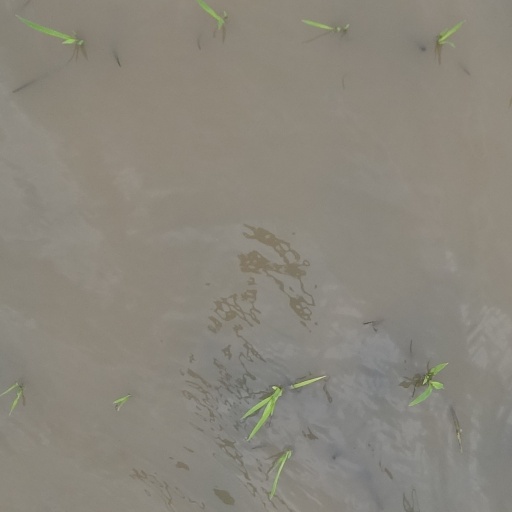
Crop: rice